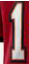
Number: 1